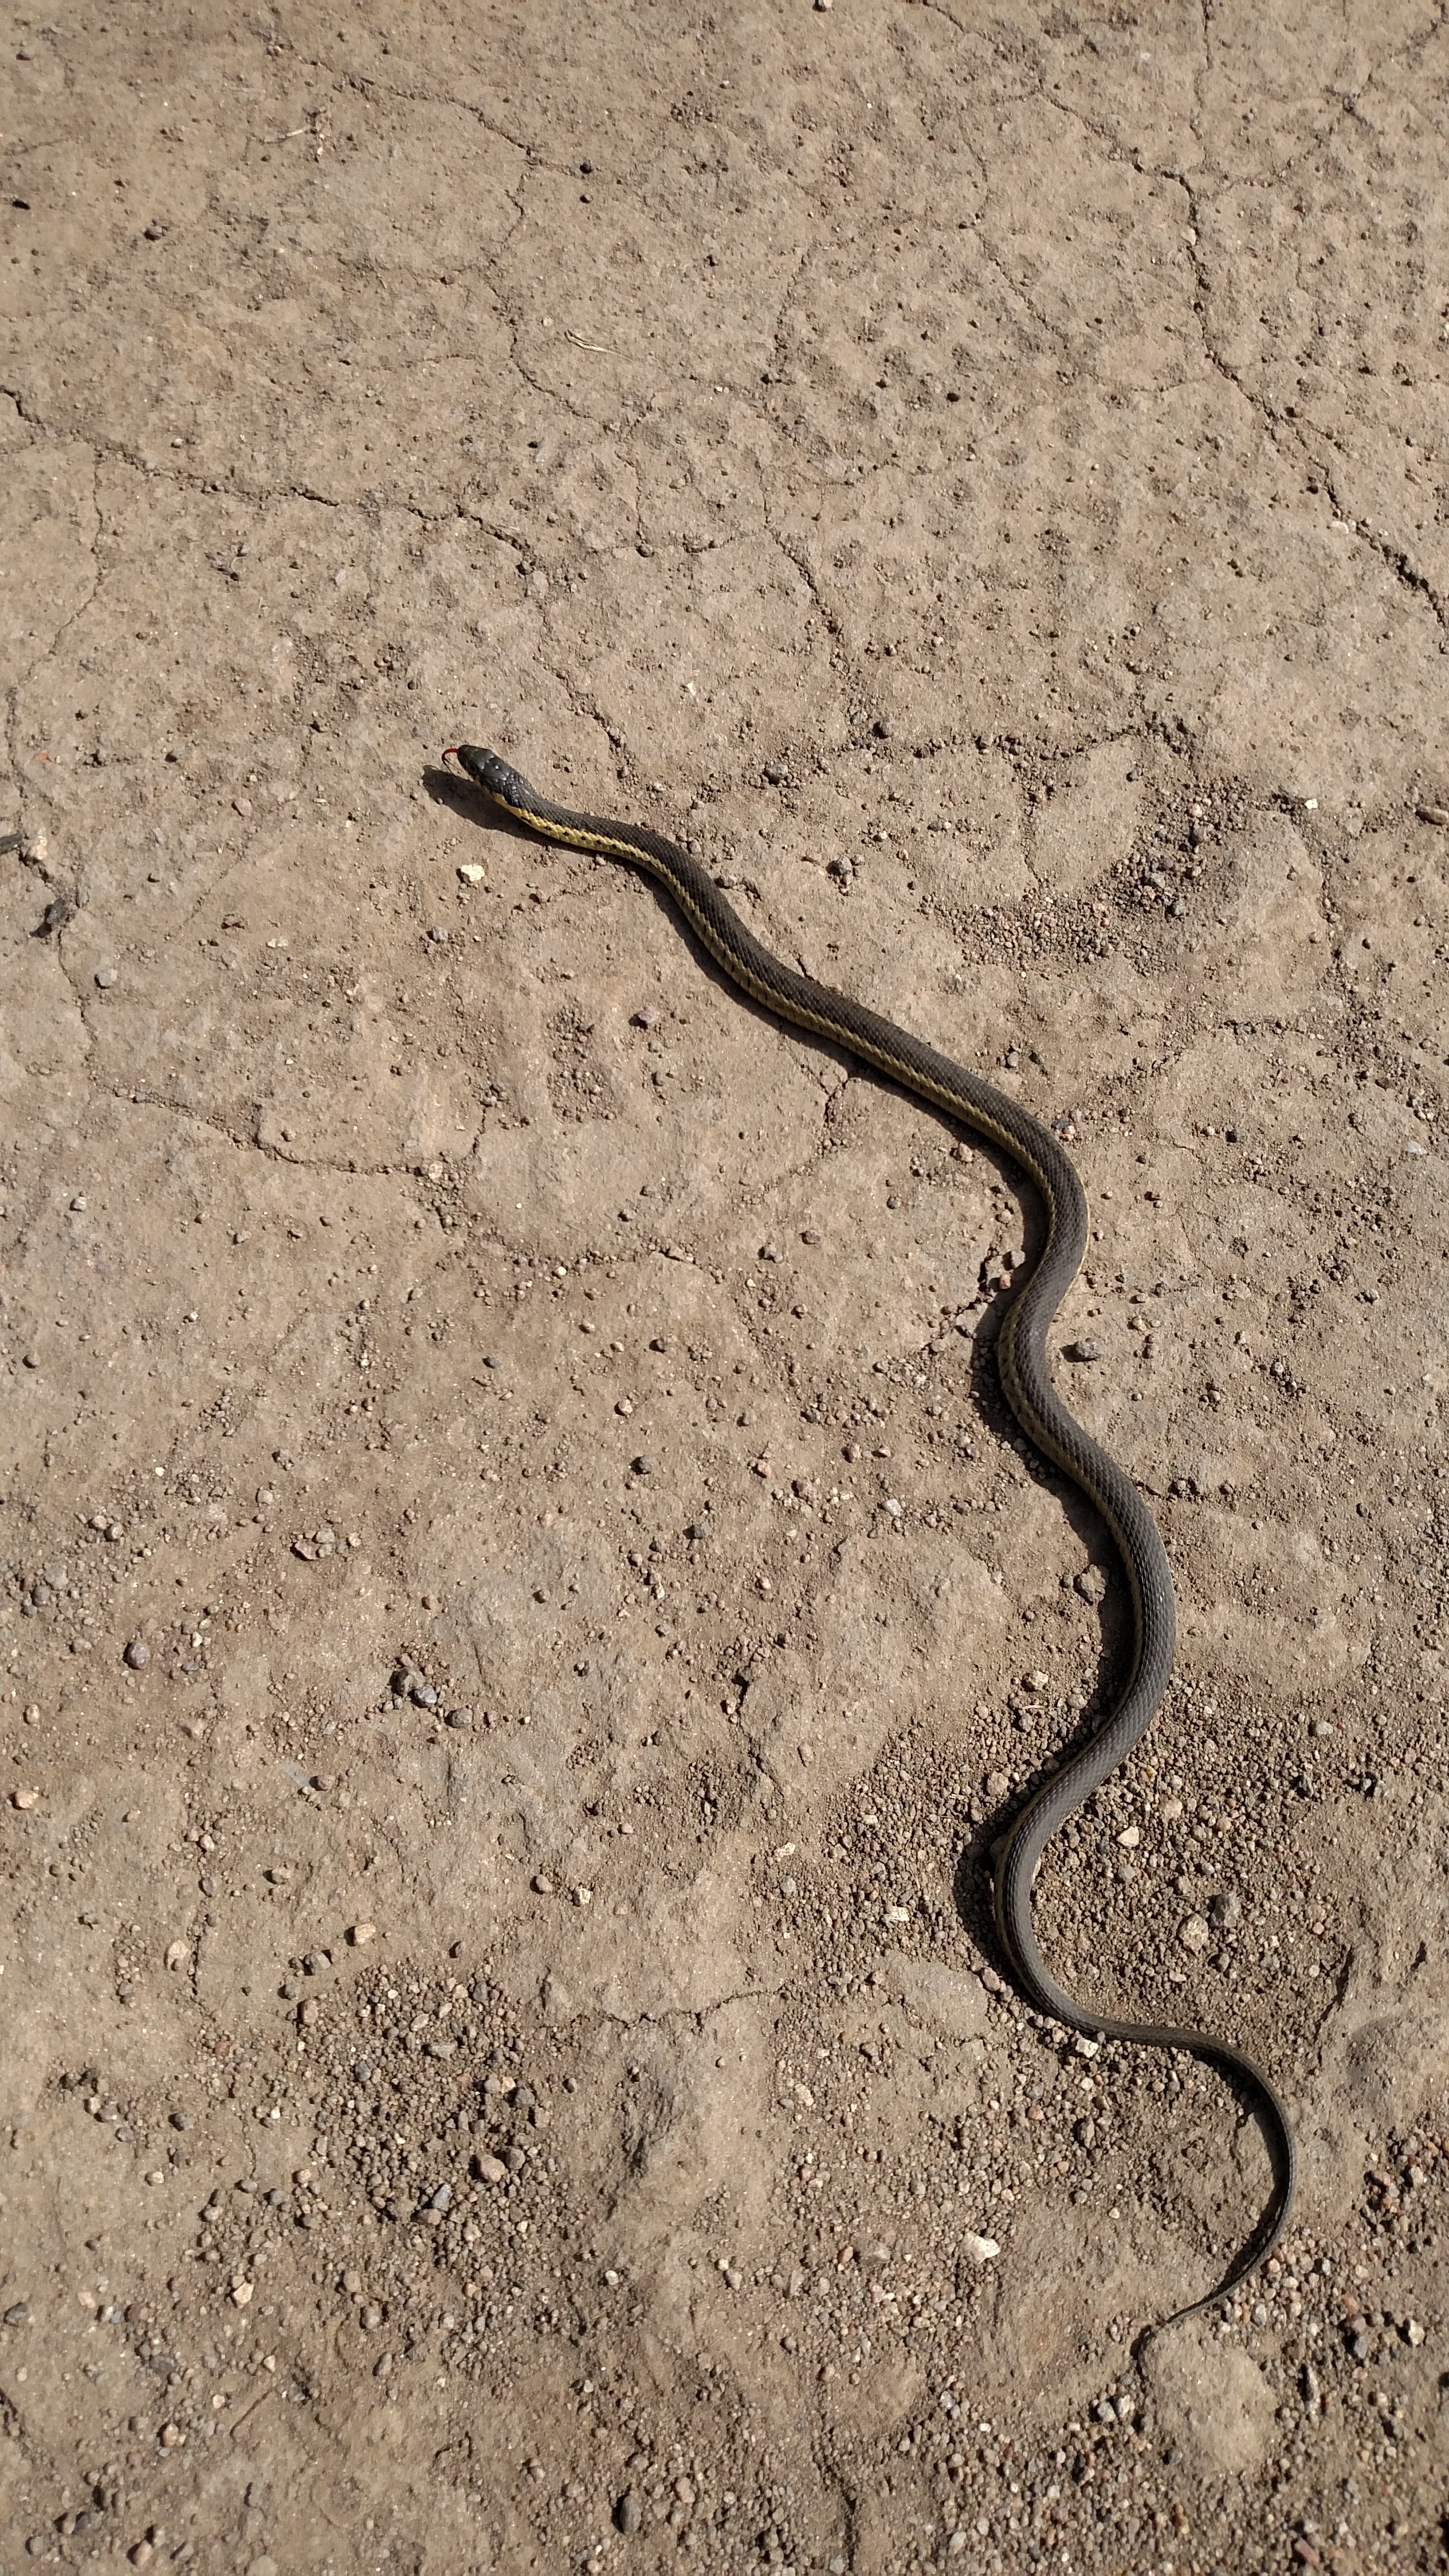
animal, wildlife, soil, reptile, fauna, snake, vertebrate, gartersnake, serpent, elapidae, sidewinder, scaled reptile